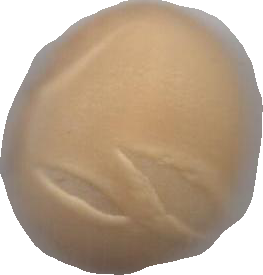
Variety: Grobogan